List of Liberty ships (J. F–J. W)

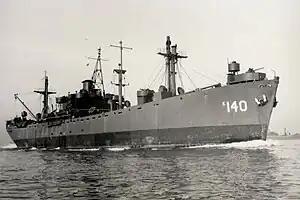
USS "Situla"

was a tanker built by Delta Shipbuilding Company. Her keel was laid on 18 May 1943. She was launched on 7 July and delivered on 4 September. Built for the WSA, she was operated under the management of Bernuth-Lembcke Company. Sold in 1948 to Philadelphia Marine Corp., Dover, Delaware. Sold in 1950 to Panoil Transport Corp., New York and renamed "Takoil". Sold in 1951 to National Shipping & Trading Corp, New York. Renamed "National Servant" in 1954 and reflagged to Liberia. Sold in 1955 to Takivapor Compania Navigation. She collided with the British cargo ship in the Scheldt on 3 May 1956 and was severely damaged. Converted to a cargo ship at Schiedam. Lengthened at Maizuru in 1956. Now long and . Sold in 1961 to Hellenic Shipping & Industries Co. and renamed "Yiannina". Reflagged to Greece. Reflagged to Liberia in 1963. She was scrapped at Hirao in October 1968.